Elliot Stabler

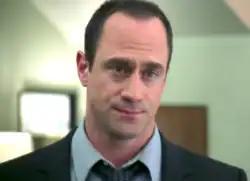
Christopher Meloni as Elliot Stabler (S9E1)

Elliot Stabler Sr. is a fictional character, played by Christopher Meloni and one of the lead characters on the NBC police procedural series "" and "".